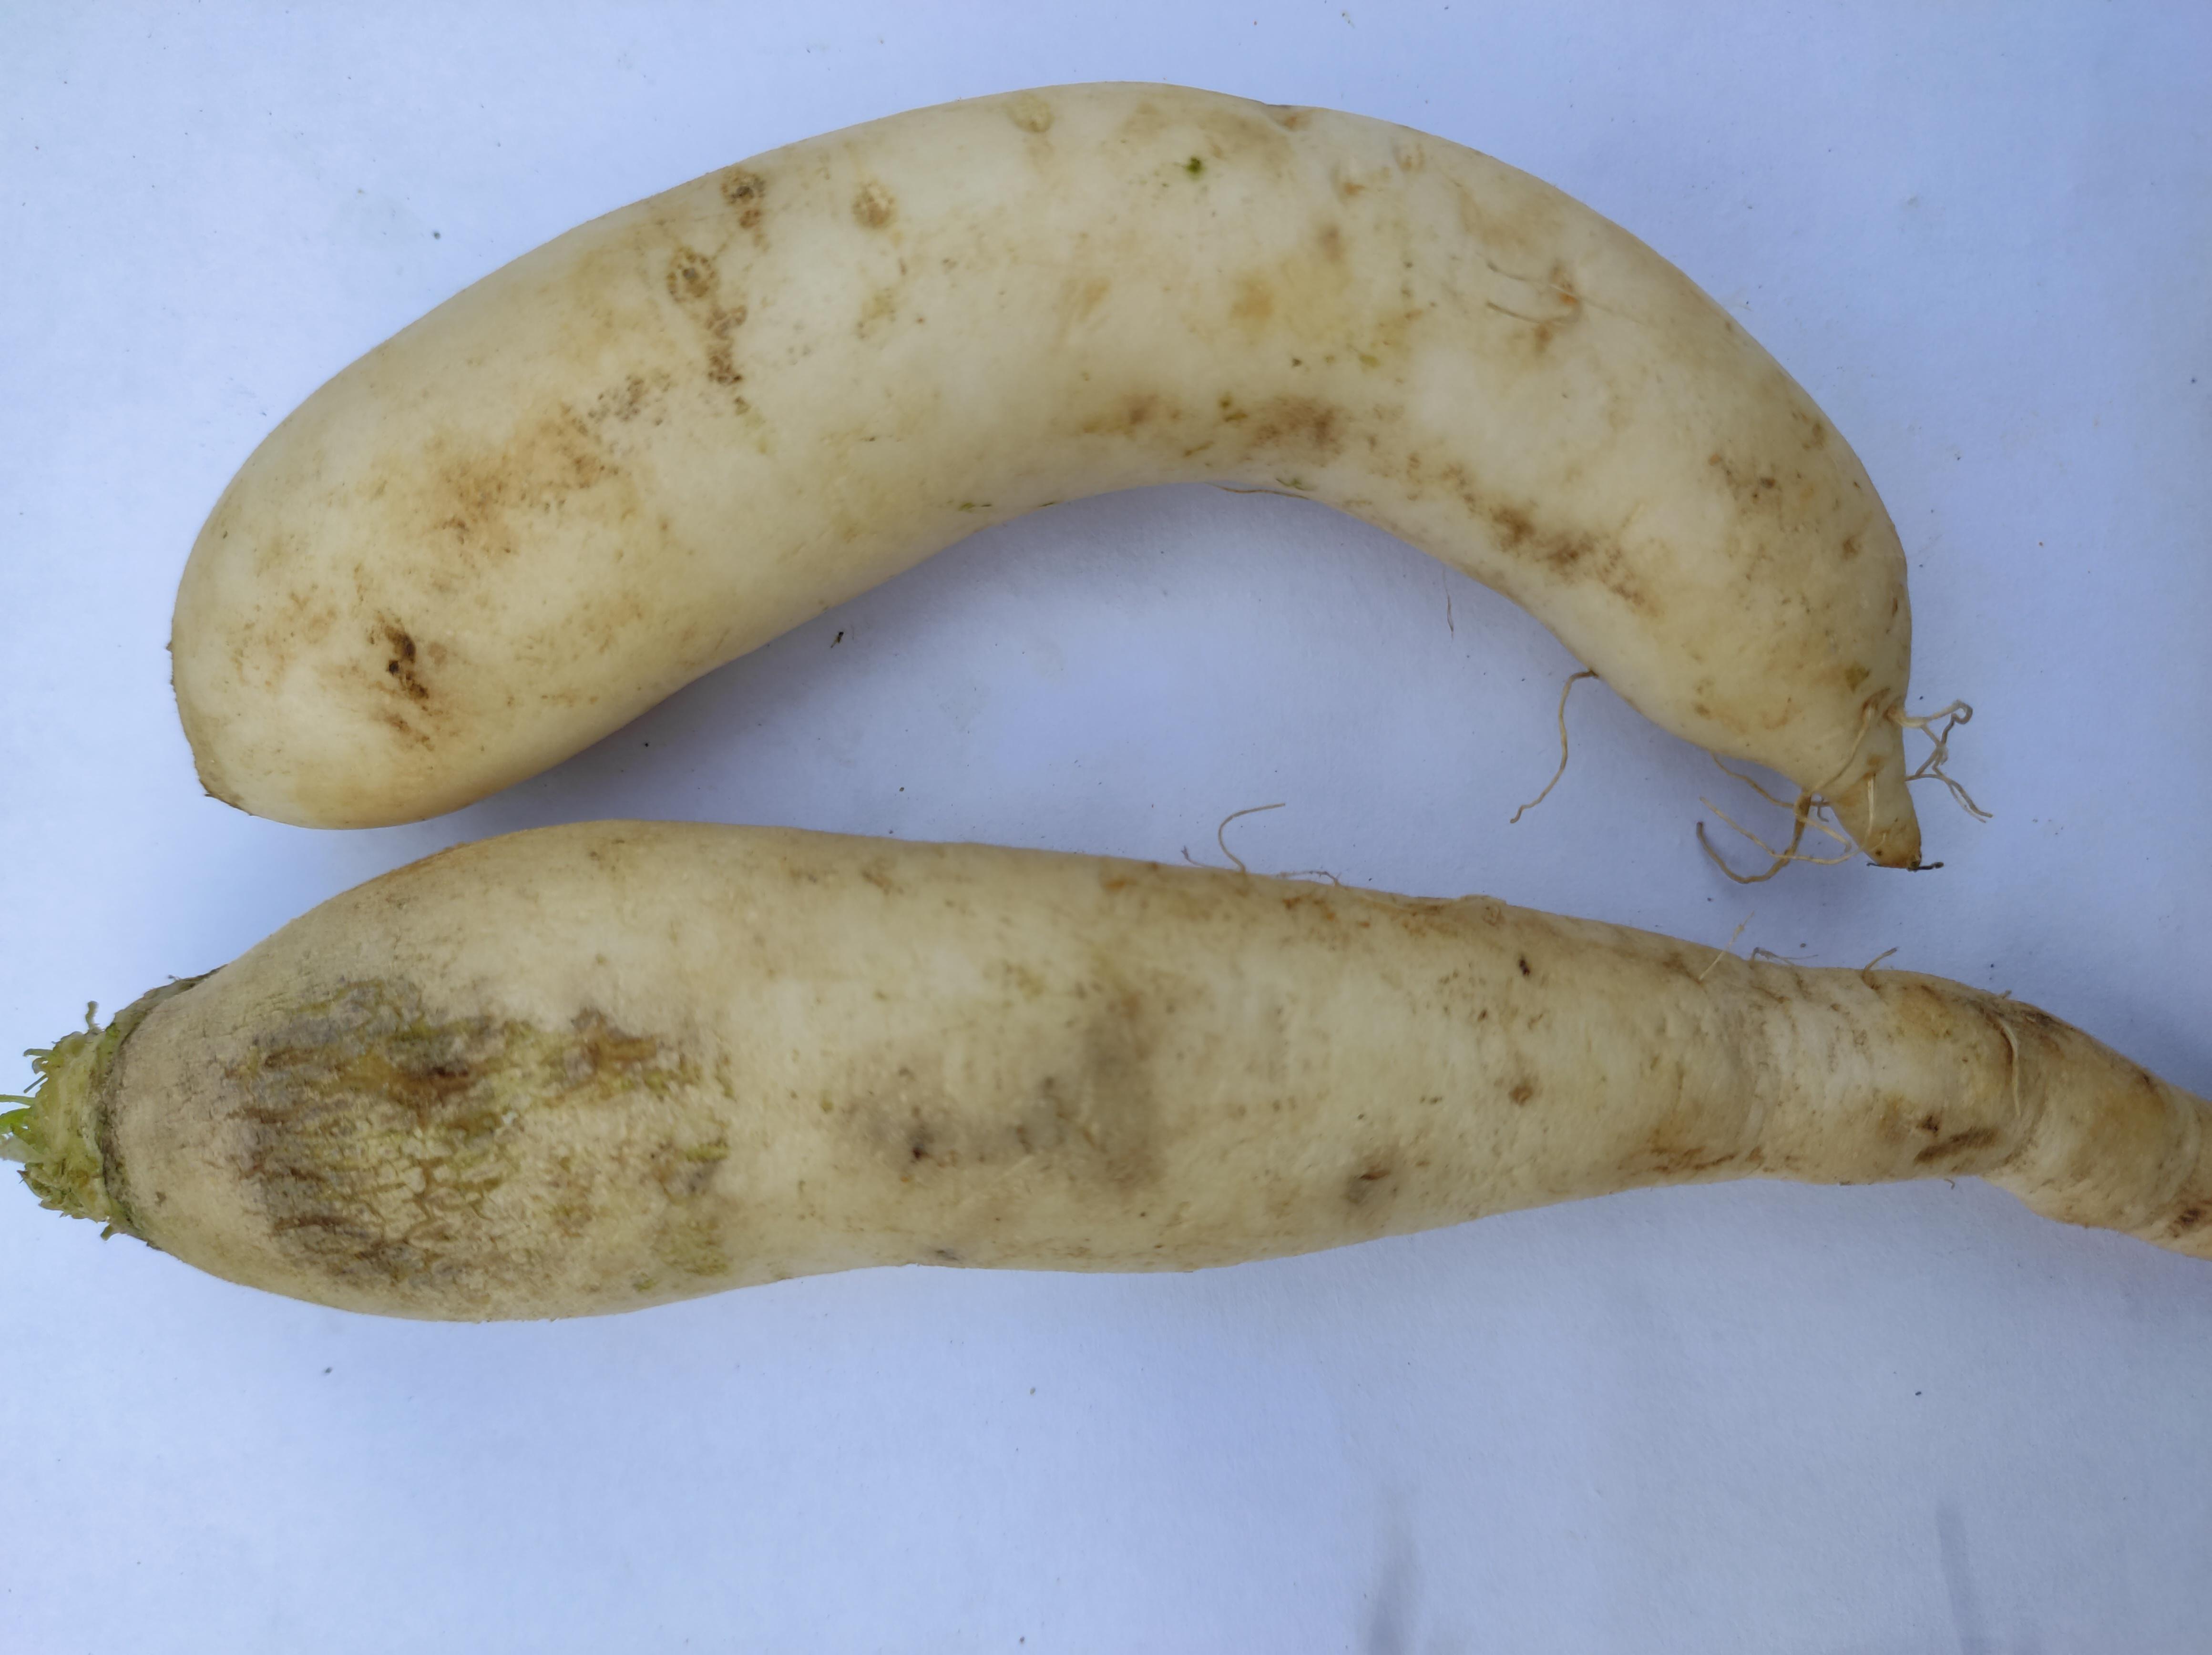
Label: Radish